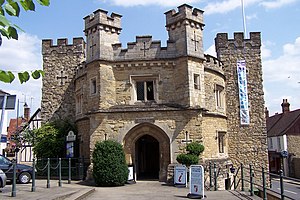
Buckingham
Det gamle fængsel, nu Old Gaol Museum
Buckingham er en by vest for London med omkring 12.043 indbyggere. Byen ligger i Buckinghamshire.